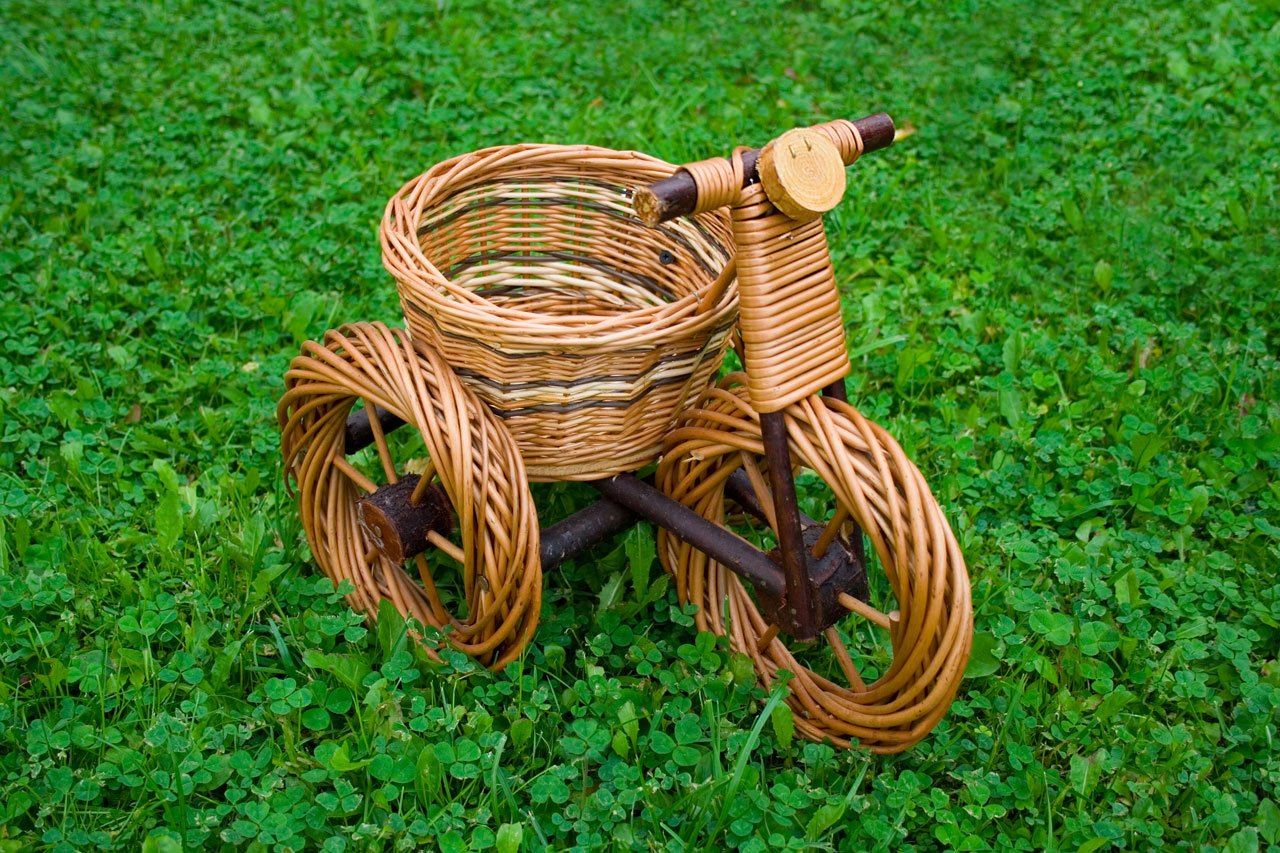
grass, wood, lawn, bike, isolated, green, agriculture, basket, wicker, storage, container